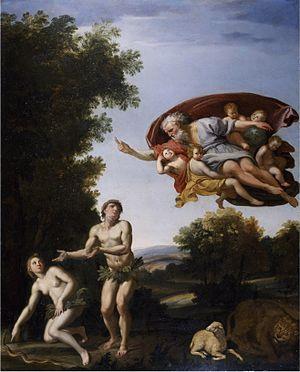
Le péché originel, ou péché ancestral pour les orthodoxes, est une doctrine de la théologie chrétienne qui décrit l'état dégradé de l'humanité depuis la Chute, c'est-à-dire la désobéissance d'Adam et Ève, premiers êtres humains créés par Dieu qui, selon le Livre de la Genèse, mangent le fruit défendu de l'arbre de la connaissance du bien et du mal. Selon la doctrine chrétienne, la nature humaine a été blessée ou corrompue par cette faute originelle et tout être humain connaît depuis lors une tendance à commettre le mal. Ce qu'on appelle parfois « péché de nos premiers parents » a aussi inspiré les gens de lettres et les artistes au cours des siècles.
Le christianisme est une religion abrahamique, originaire du Proche-Orient, fondée sur l'enseignement, la personne et la vie de Jésus de Nazareth, tels qu'interprétés à partir du Nouveau Testament. Il s'agit d'une religion du salut considérant Jésus-Christ comme le Messie annoncé par les prophètes de l'Ancien Testament. La foi en la résurrection de Jésus est au cœur du christianisme car elle signifie le début d'un espoir d'éternité libéré du mal.